Mark Kerry

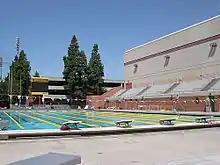
The swimming pool at the University of Southern California, where Kerry trained.

In January 1978, Kerry arrived at Indiana University, studying theatre, drama and telecommunications. Based on the times that he recorded for Indiana, Kerry was named in the Australian squad for the 1978 Commonwealth Games in Edmonton, Canada. However, his international career appeared to be in disarray when along with two teammates, Tonelli and Joe Dixon, he was expelled from the Australian team for breaking a curfew on American Independence Day during a training camp in Honolulu, Hawaii. According to Tonelli, Kerry was late because he was courting a female he had met, while Tonelli and Dixon had been drinking. Tonelli also admitted to the officials that he had smoked marijuana—not illegal under Hawaii law—on the night. In the aftermath of the incident, Tonelli appeared on Australian television, strongly denying rumours that he had been involved in a drug-fuelled orgy with teammates. He admitted to smoking marijuana, but defended his actions, saying that it was not illegal. Supporters in Australia, including future Prime Minister Bob Hawke, launched a petition for the reinstatement of the trio, which garnered thousands of signatures, but to no avail.